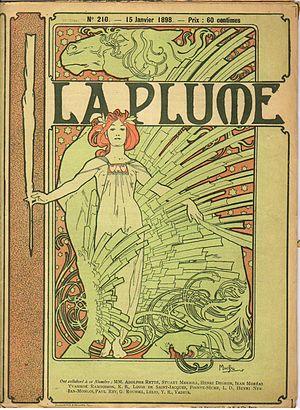
Couverture composée par Mucha pour la revue littéraire et artistique La Plume.
Paul Masson dit Lemice-Terrieux, né le 14 juillet 1849 à Strasbourg, dans le département du Bas-Rhin, et mort le 31 octobre 1896 dans la même ville, est un avocat, magistrat, écrivain et mystificateur français.
La Plume est une revue littéraire et artistique française fondée en 1889 par Léon Deschamps qui la dirigea durant 10 années, elle était située au nᵒ 31 de la rue Bonaparte à Paris où fut organisé le salon des Cent. Karl Boès lui succèda à la tête de la revue. Elle disparut en 1914.